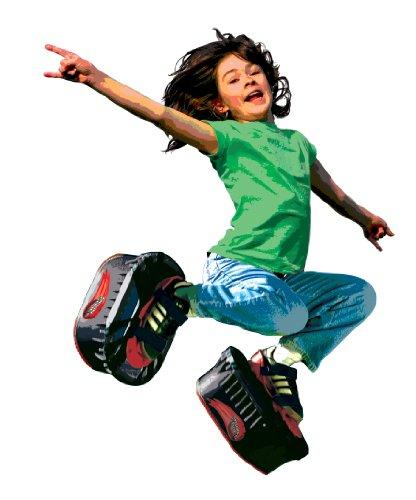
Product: Big Time Toys Moon Shoes Bouncy Shoes - Mini Trampolines For your Feet - One Size
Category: Toys & Games | Sports & Outdoor Play | Fitness Equipment
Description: MINI TRAMPOLINES FOR YOUR FEET: With Moon Shoes, kids have incredible fun as they jump with anti-gravity effects Space walk here on earth with adjustable strap moon shoes and bounce your way to fun.
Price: $32.85
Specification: ProductDimensions:10x10.5x3inches|ItemWeight:3.85pounds|ShippingWeight:4.65pounds(Viewshippingratesandpolicies)|DomesticShipping:ItemcanbeshippedwithinU.S.|InternationalShipping:ThisitemcanbeshippedtoselectcountriesoutsideoftheU.S.LearnMore|ShippingAdvisory:Thisitemmustbeshippedseparatelyfromotheritemsinyourorder.Additionalshippingchargeswillnotapply.|ASIN:B000N5OIE6|Itemmodelnumber:71364|Manufacturerrecommendedage:7-15years